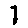
Label: 1